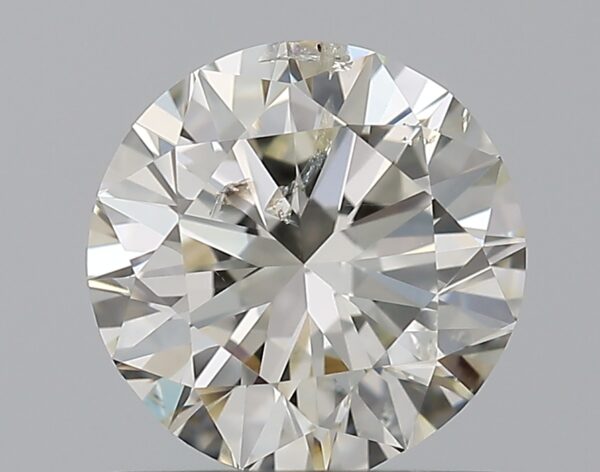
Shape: round
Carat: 1
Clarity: SI2
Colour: I
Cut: VG
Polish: EX
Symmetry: GD
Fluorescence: N
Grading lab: IGI
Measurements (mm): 6.37 x 6.28 x 3.92